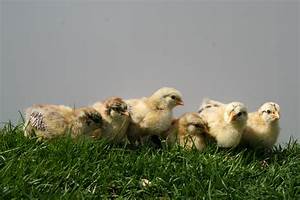
Label: chicken